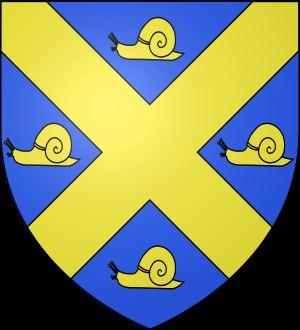
Jehan d'Allezzo ou Jean d'Alesso, né en 1513 à Paris et mort le 13 septembre 1572 dans la même ville, seigneur de Lézeau et d'Éragny, a été trésorier du connétable Anne de Montmorency, conseiller du roi et maître ordinaire de sa Chambre des comptes. Il était l'un des principaux gentilshommes du jeune duc de Guise et surintendant de la maison de Guise.